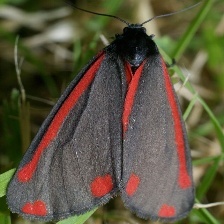
Species: CINNABAR MOTH